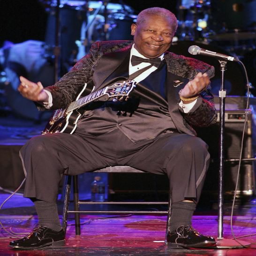
legend b.b. king performs during the first of sold - out shows .